Sky position (RA, Dec in degrees): 150.204, 4.918
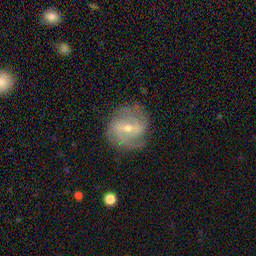
Galaxy morphology: Barred Spiral Galaxies